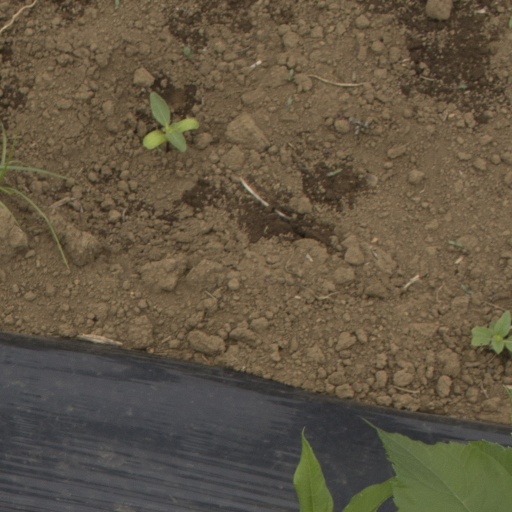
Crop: Jerusalem artichoke